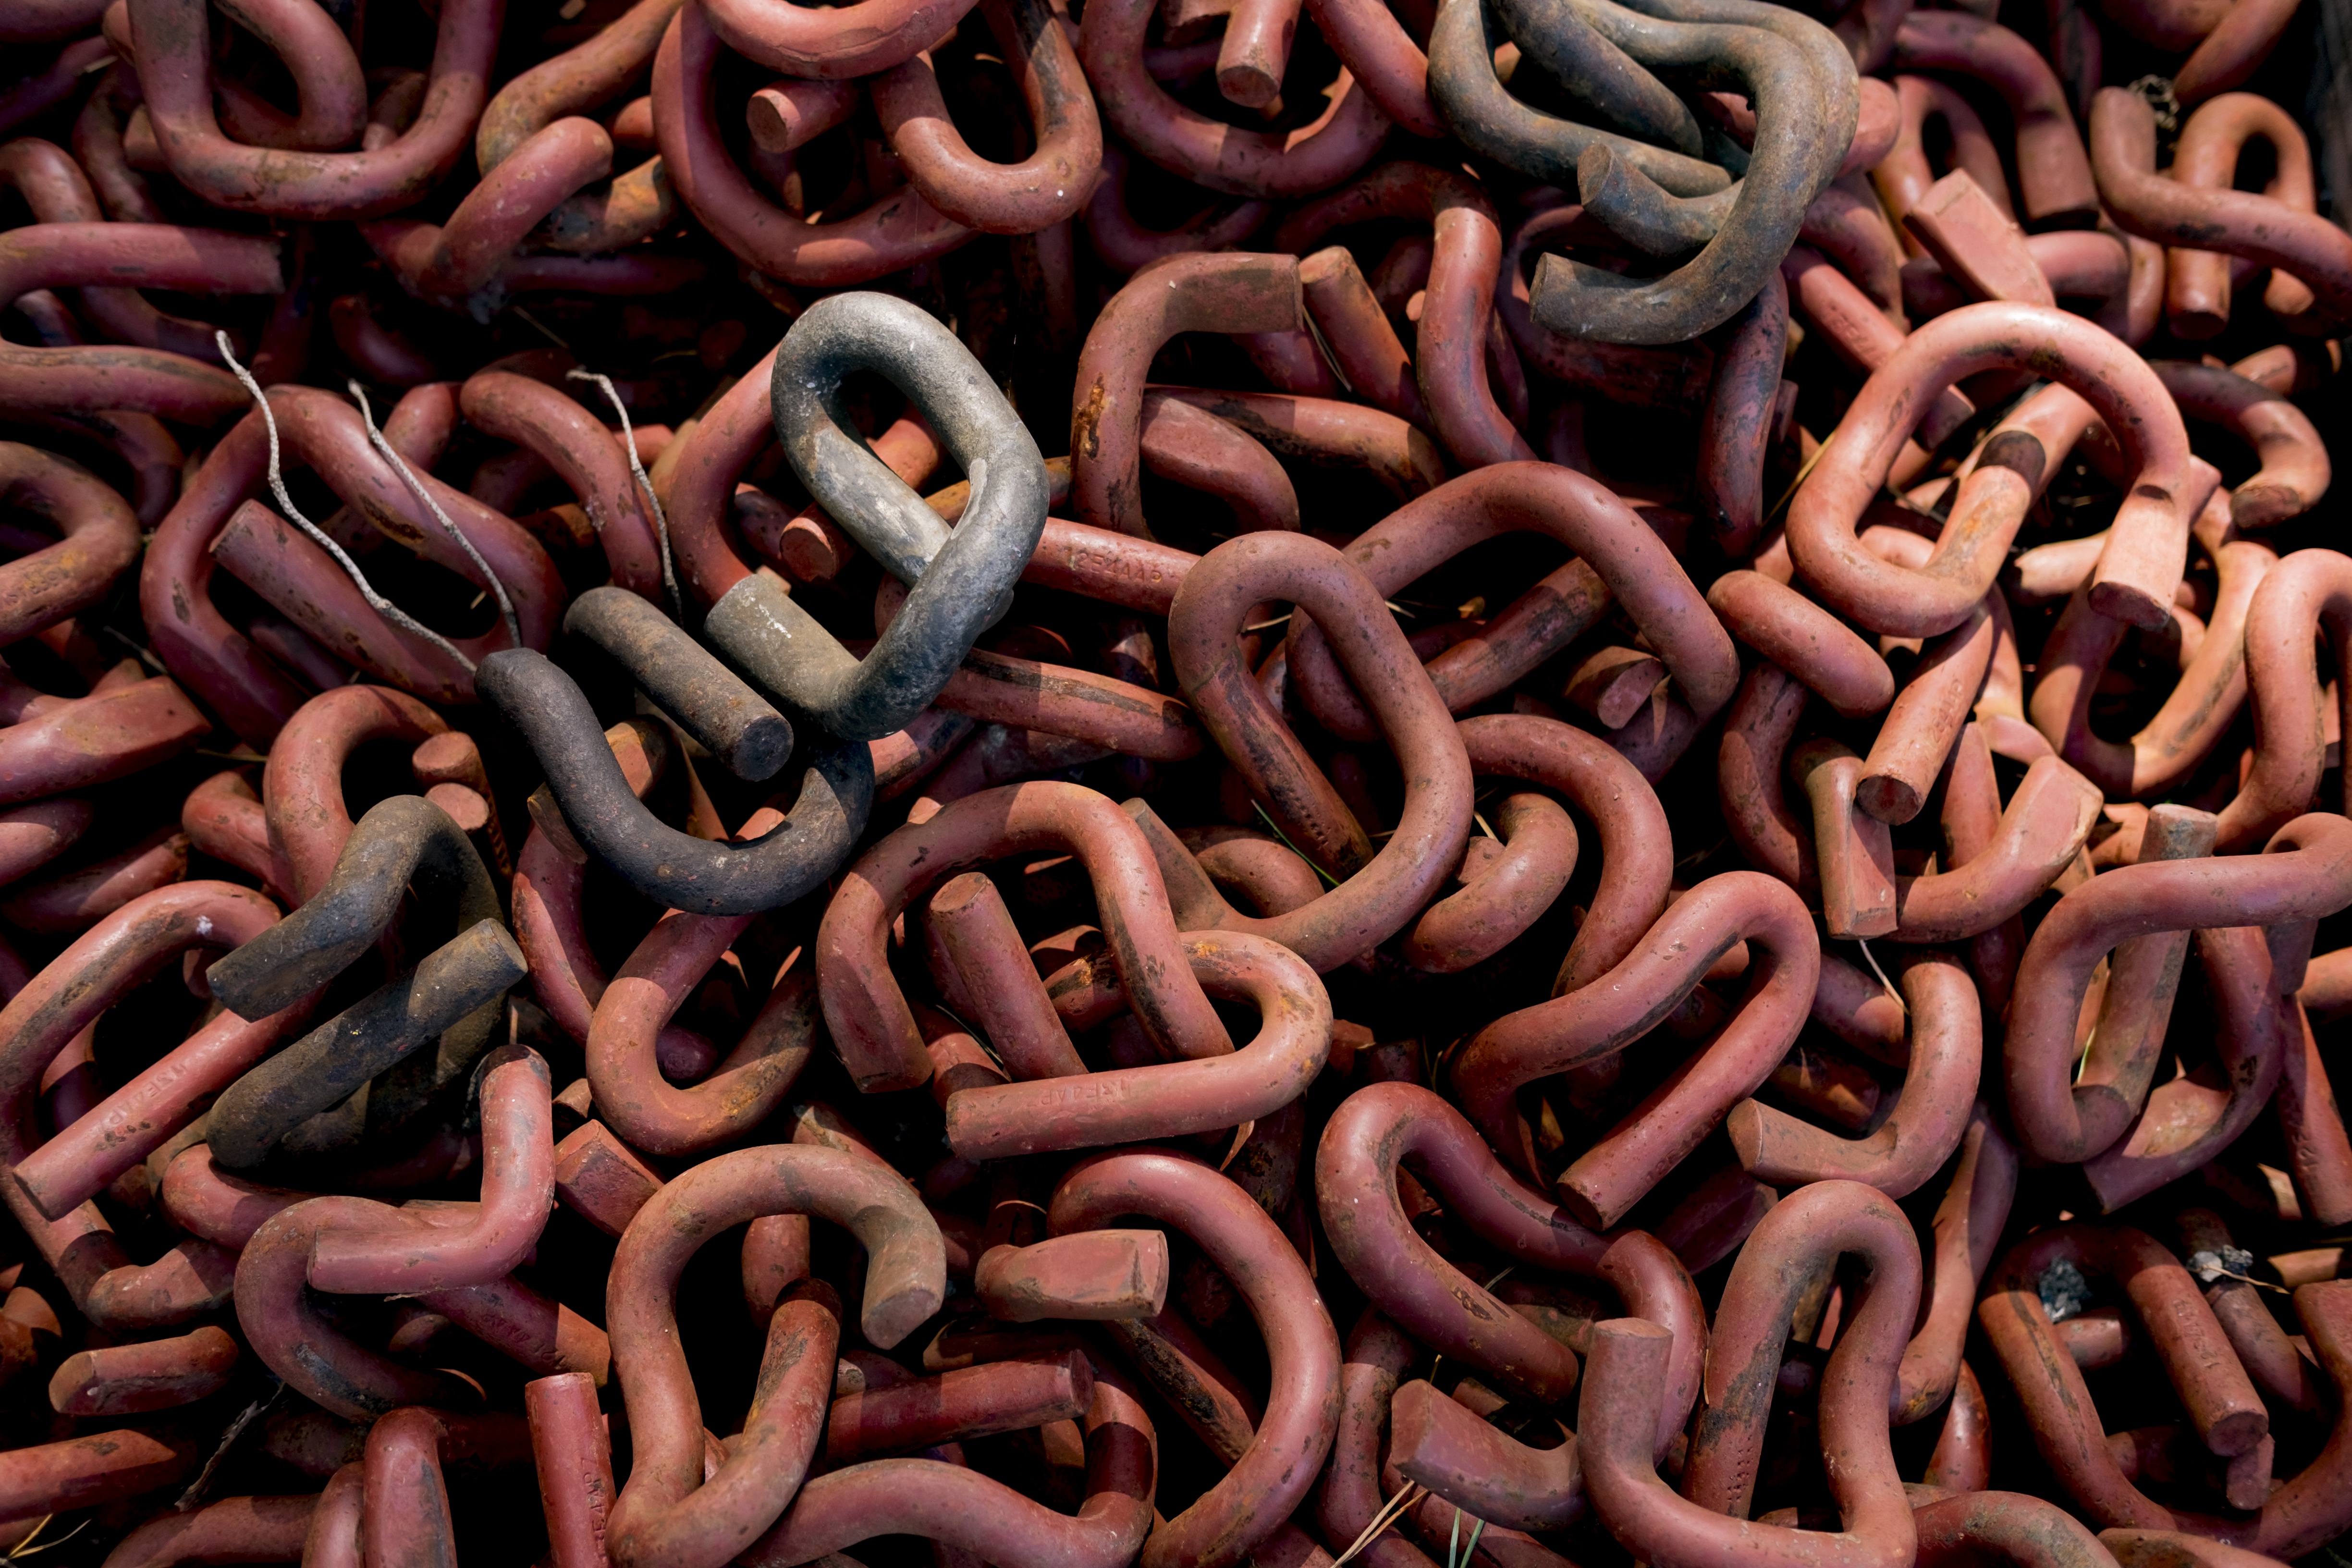
steel, food, color, invertebrate, carving, flavor, metals